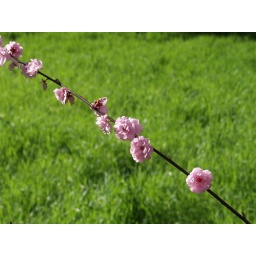
A Simple row of pink flowers against a grassy background. Taken in San Francisco's Golden Gate Park.